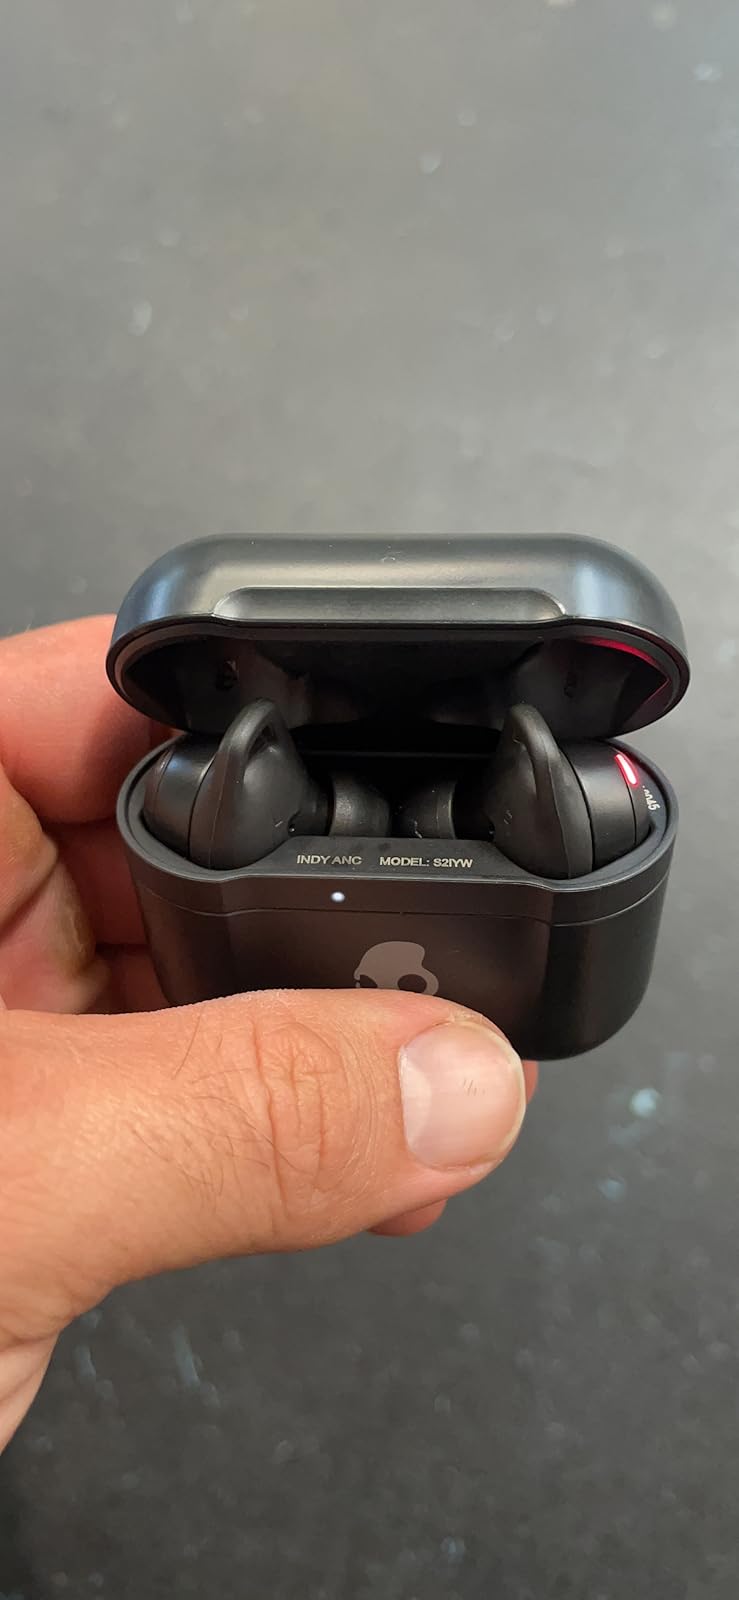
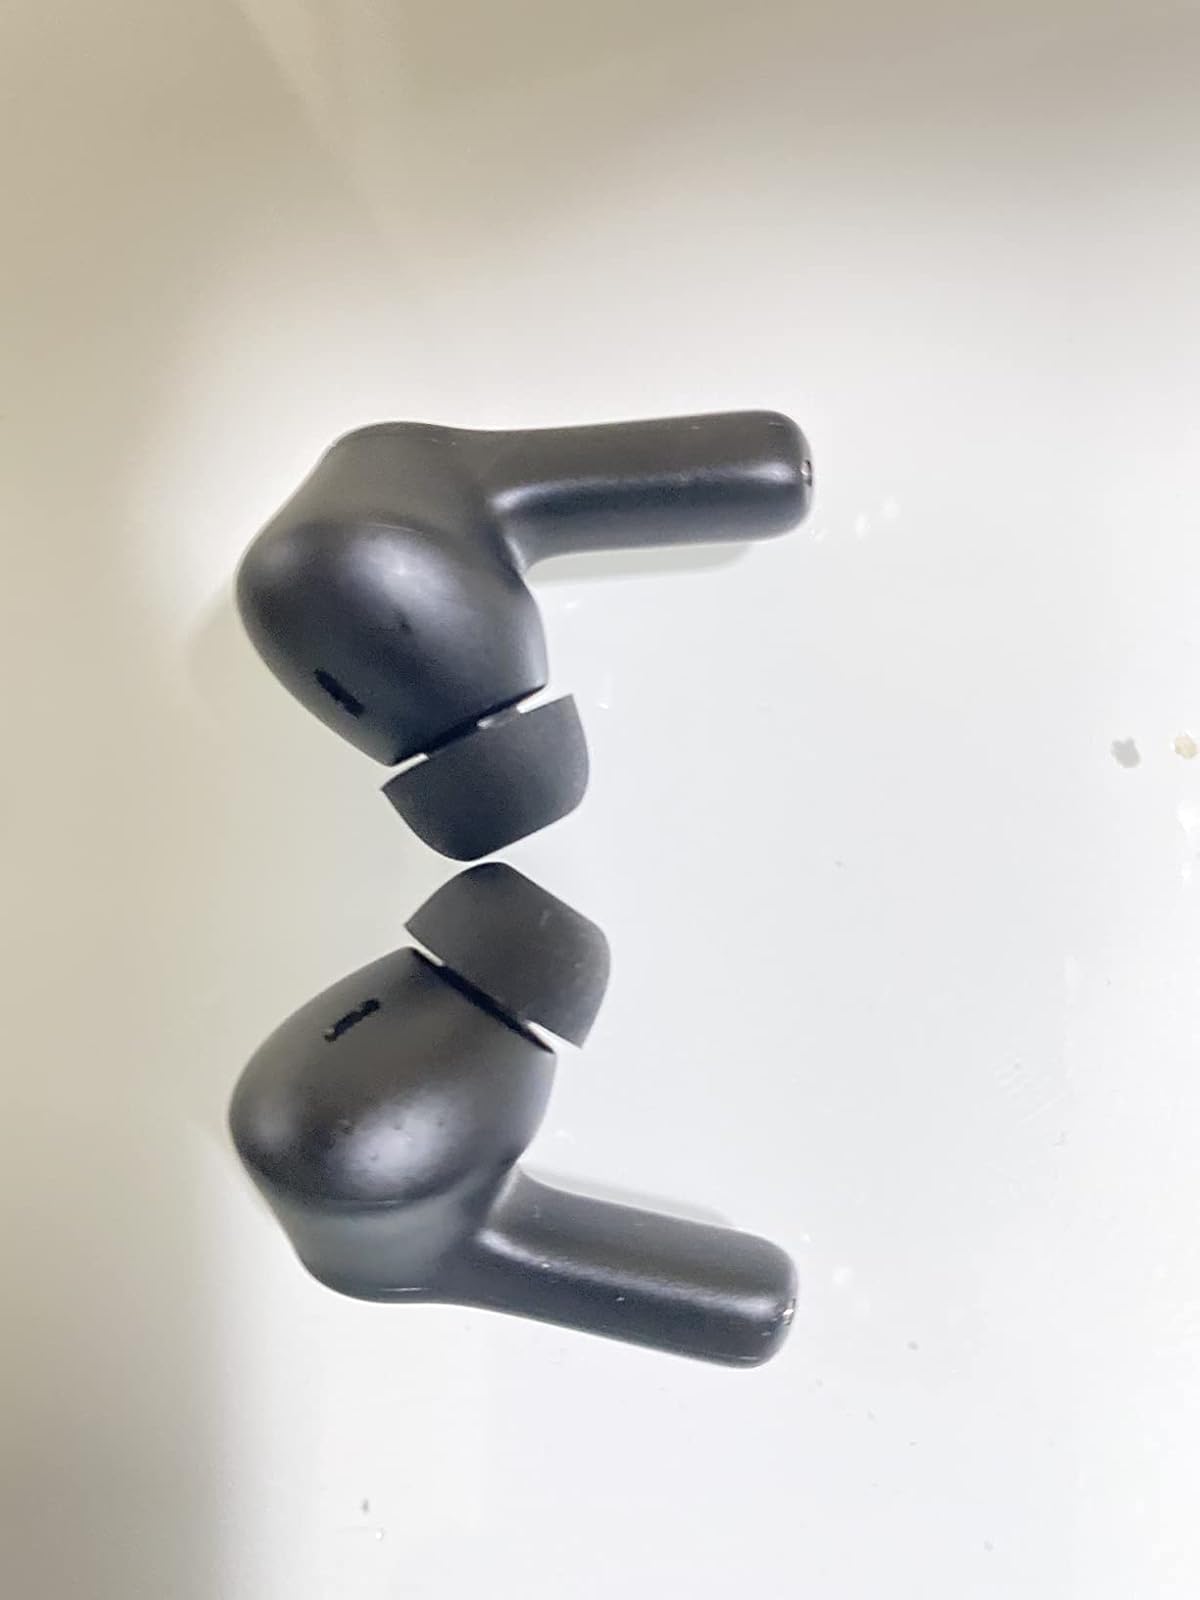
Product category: earbuds
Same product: no